Admiralty Arch

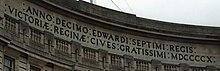
Latin inscription: "ANNO DECIMO EDWARDI SEPTIMI REGIS / VICTORIÆ REGINÆ CIVES GRATISSIMI MDCCCCX" (In the tenth year of King Edward VII / to Queen Victoria (from) most grateful citizens, 1910).

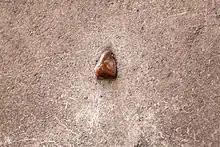
The nose

The sculptural figures of "Navigation" (left) and "Gunnery" (right) at the end of the two wings were designed by the English sculptor Thomas Brock.